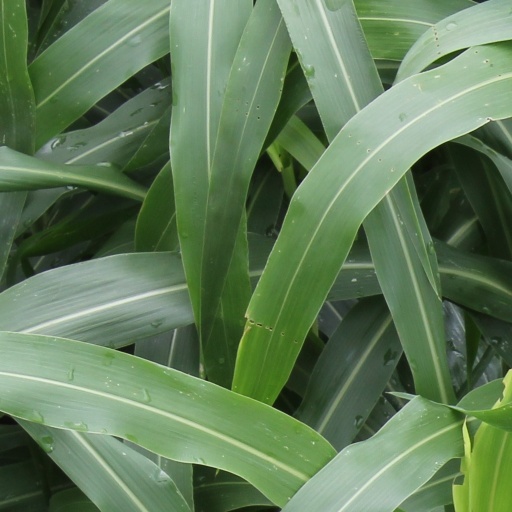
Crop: sorghum